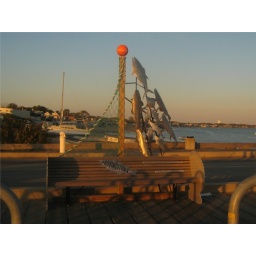
Fancy Bench in Provincetown, Ma...I think the lobster pot tree guy made this too.